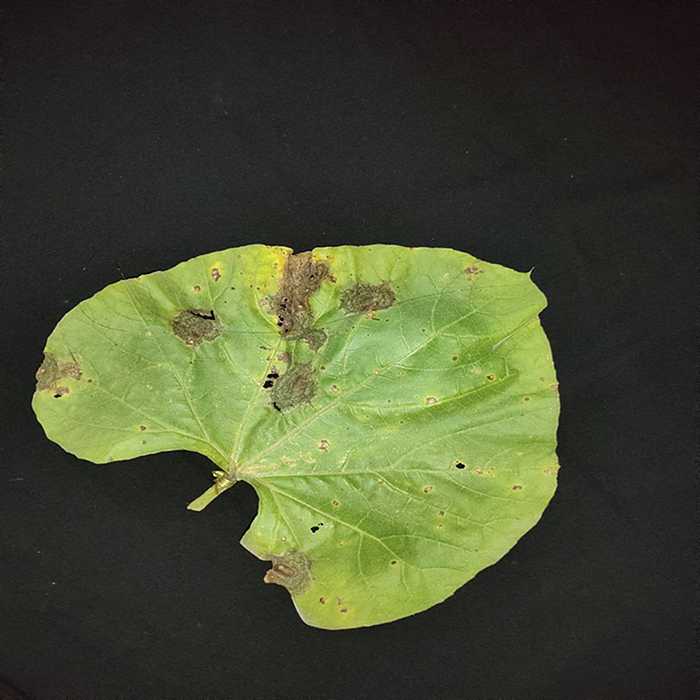
Plant: Bottle gourd
Label: Downey mildew